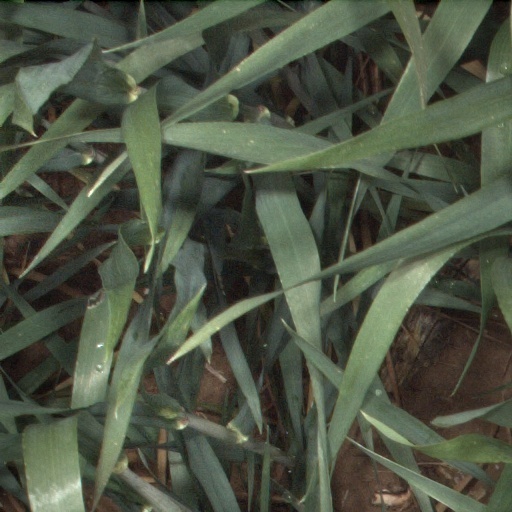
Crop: wheat